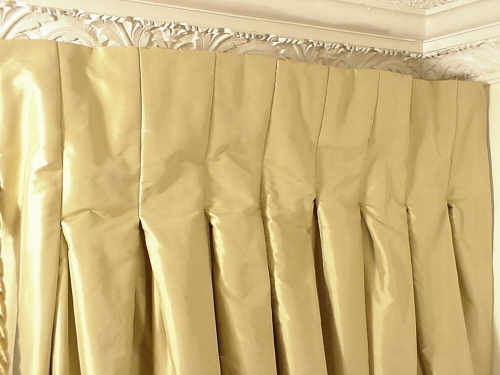
Texture: pleated